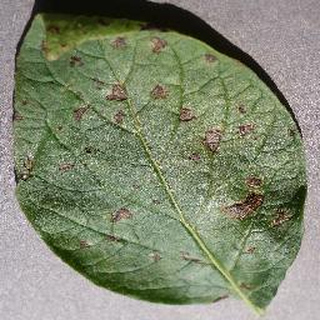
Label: potato_early_blight